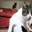
Label: cat